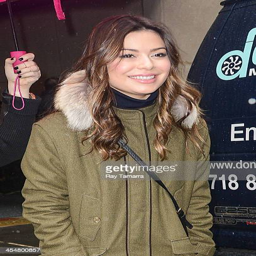
pop artist leaves the taping